União da Bola F.C.

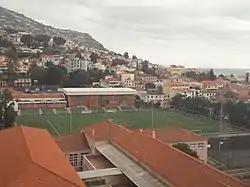
Campo do Adelino Rodrigues

União da Bola adopted the former home stadium of C.F. União, the Campo do Adelino Rodrigues, in the heart of Funchal city centre. União da Bola shares this same stadium with the senior team of Sporting da Madeira and also with the senior team of CF Carvalheiro.